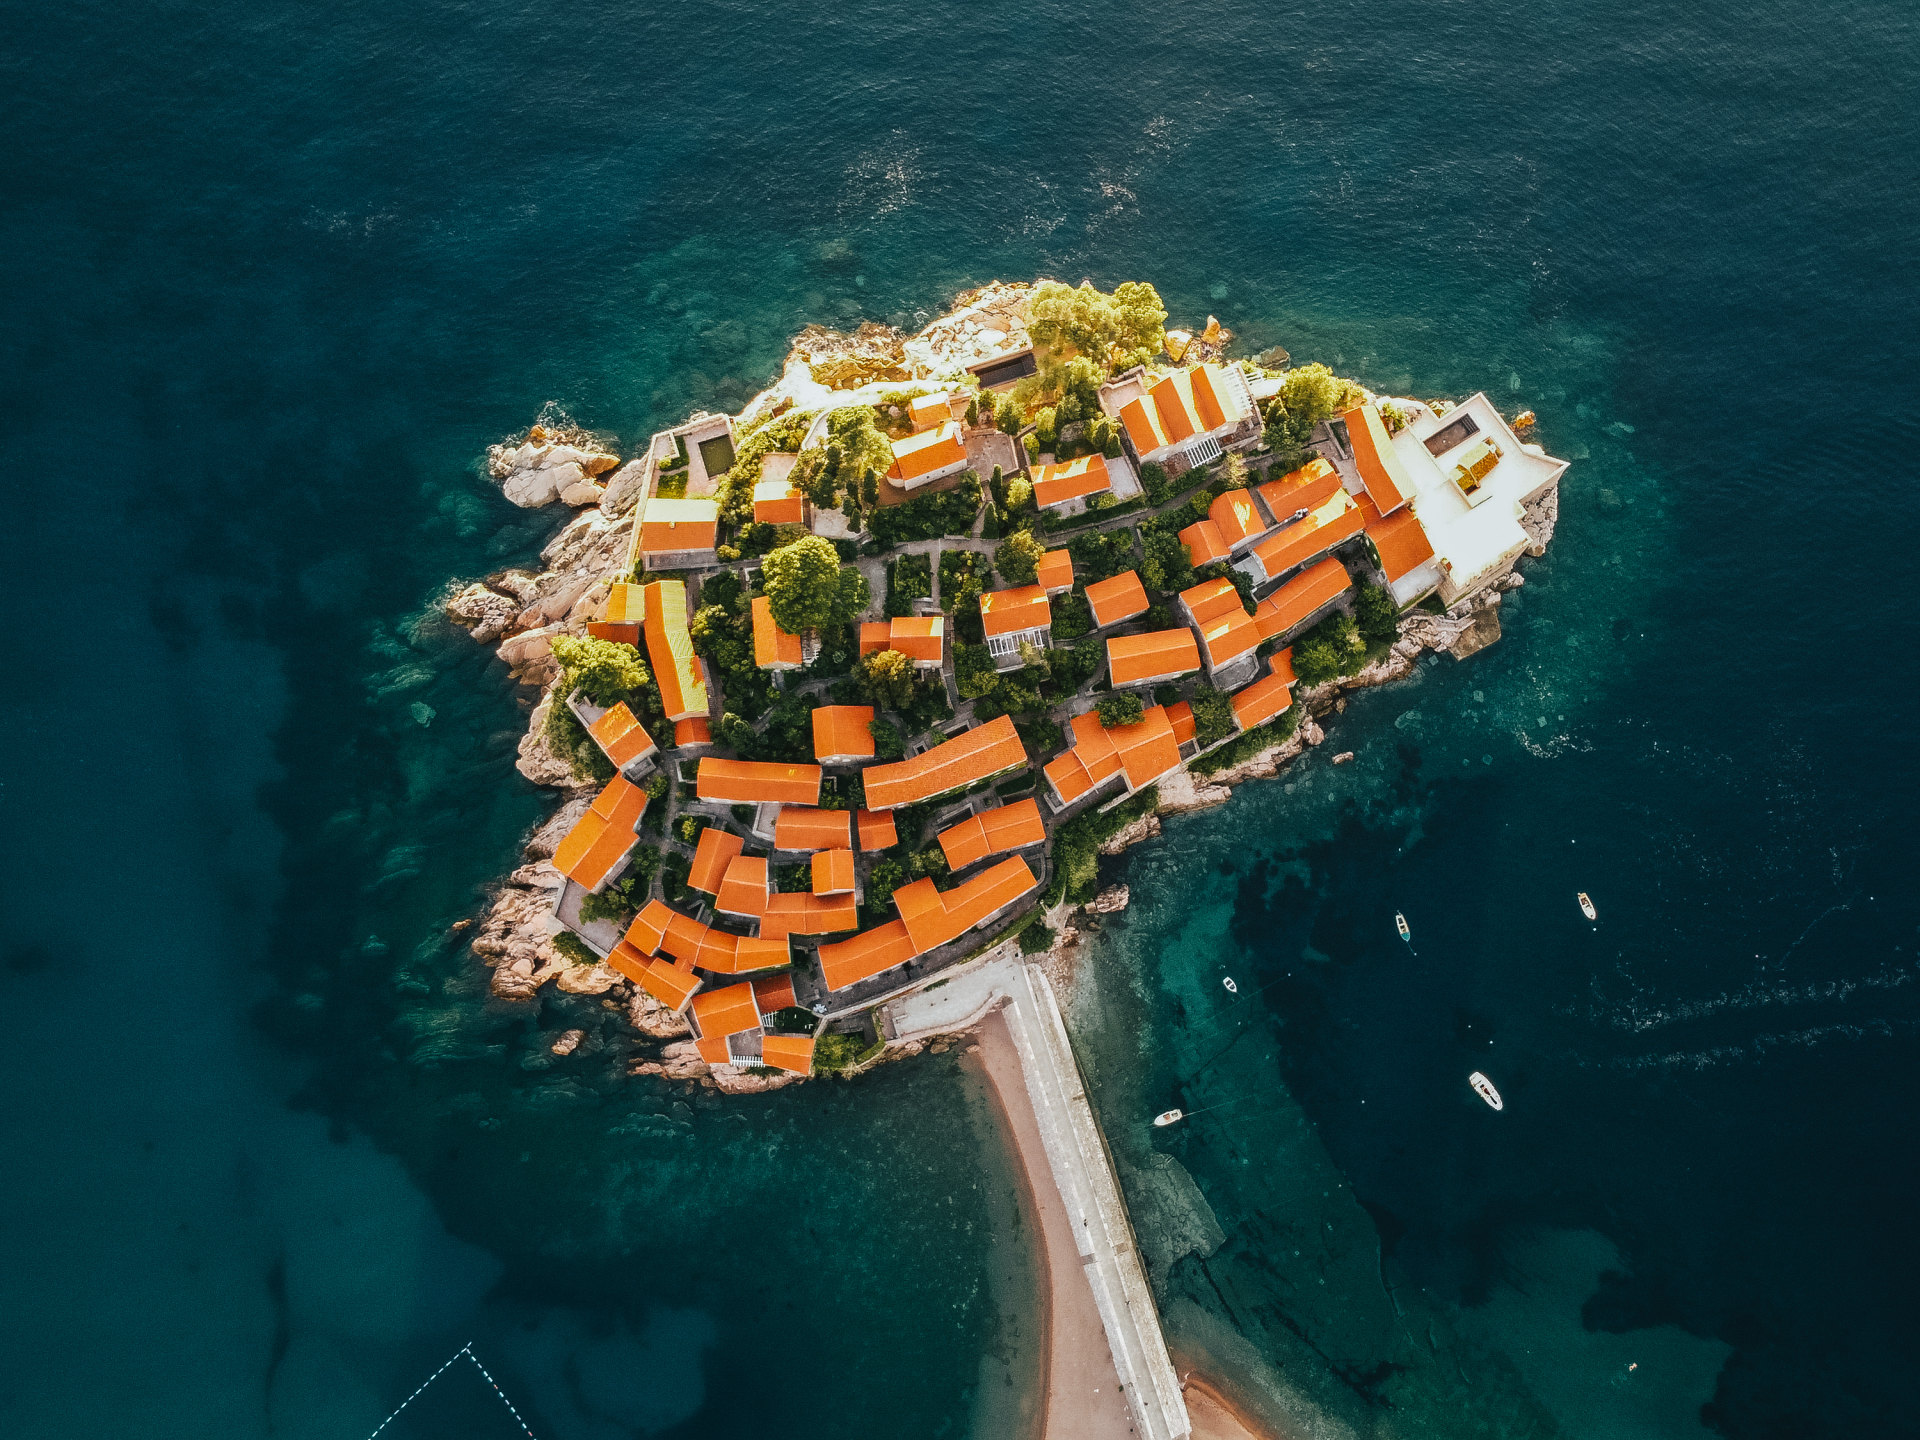
natural, water, water resources, azure, world, artificial island, coastal and oceanic landforms, natural landscape, urban design, landscape, waterway, watercraft, spit, sky, leisure, island, lake, font, city, bird's eye view, peninsula, water transportation, ocean, channel, coast, cape, air travel, river island, building, house, sound, aerial photography, bay, headland, islet, sea, inlet, beach, tourism, reservoir